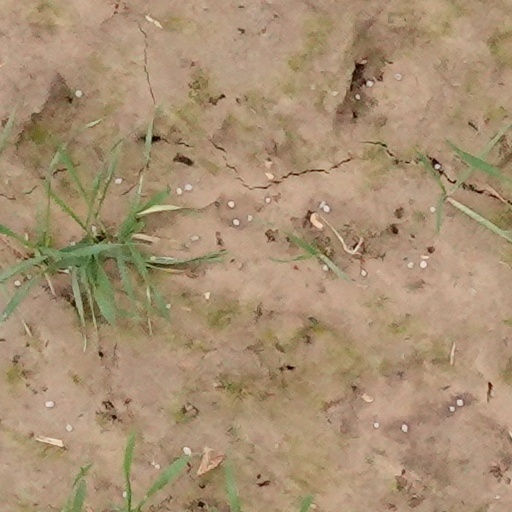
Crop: wheat